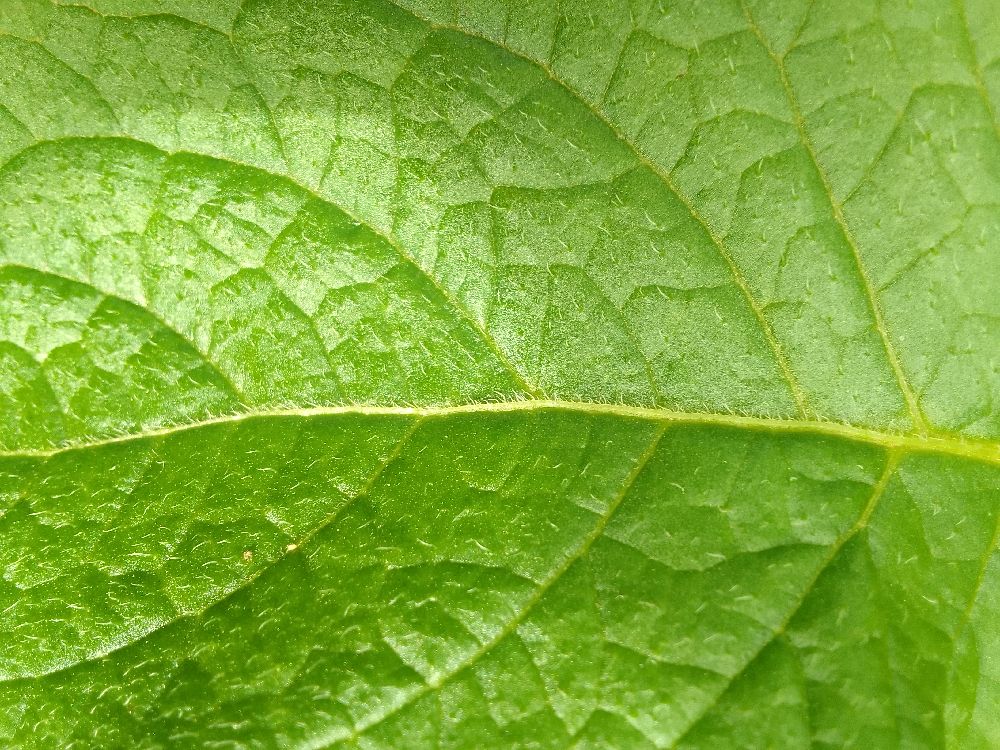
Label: Healthy